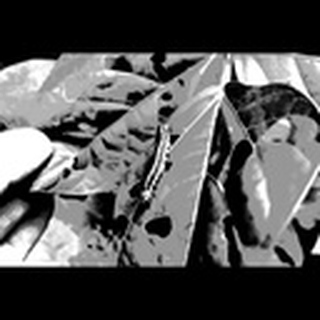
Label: cotton_army_worm